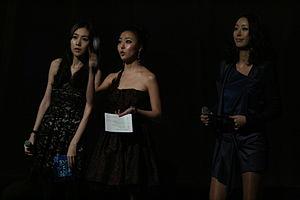
Baby V.O.X est un groupe sud-coréen formé par le label DR Music. Le groupe est considéré comme l'un des 3 plus grands groupes féminins de K-pop dans la fin des années 1990. La carrière du groupe débutera en 1997 mais elle sera mise en pause pendant quelque temps en 2004 avant de se terminer définitivement en 2006. Malgré quelques problèmes internes au sein même du groupe et quelques controverses, Baby V.O.X est un groupe très populaire en Corée du Sud ayant enregistré de nombreux hits.